Chirlane McCray

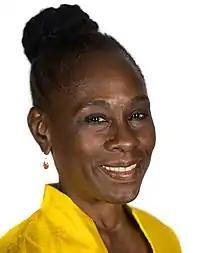
McCray in 2019

Chirlane Irene McCray (born November 29, 1954) is an American writer, editor, and activist. She is married to former New York City Mayor Bill de Blasio and had been described as de Blasio's "closest advisor." She chaired the Mayor's Fund to Advance New York City and was appointed by her husband to lead a billion-dollar initiative called ThriveNYC. She has also published poetry and worked in politics as a speechwriter.